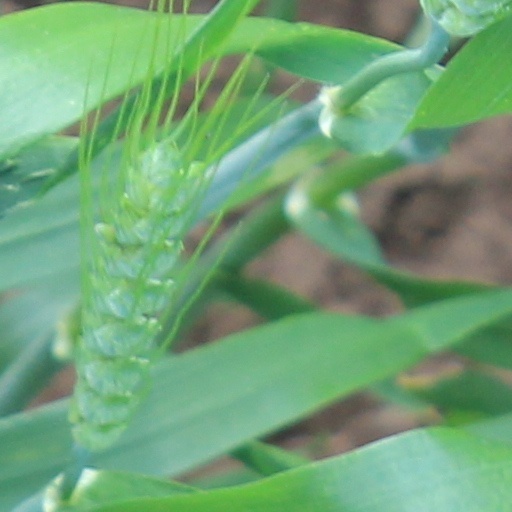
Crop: wheat